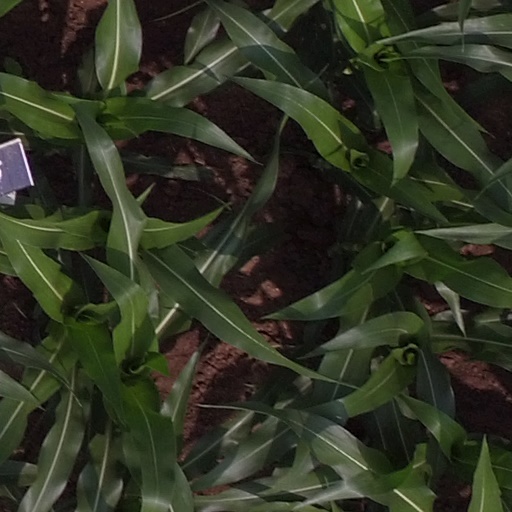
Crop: maize; corn